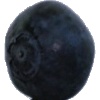
Label: Blueberry 1